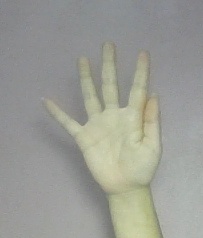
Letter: sheen